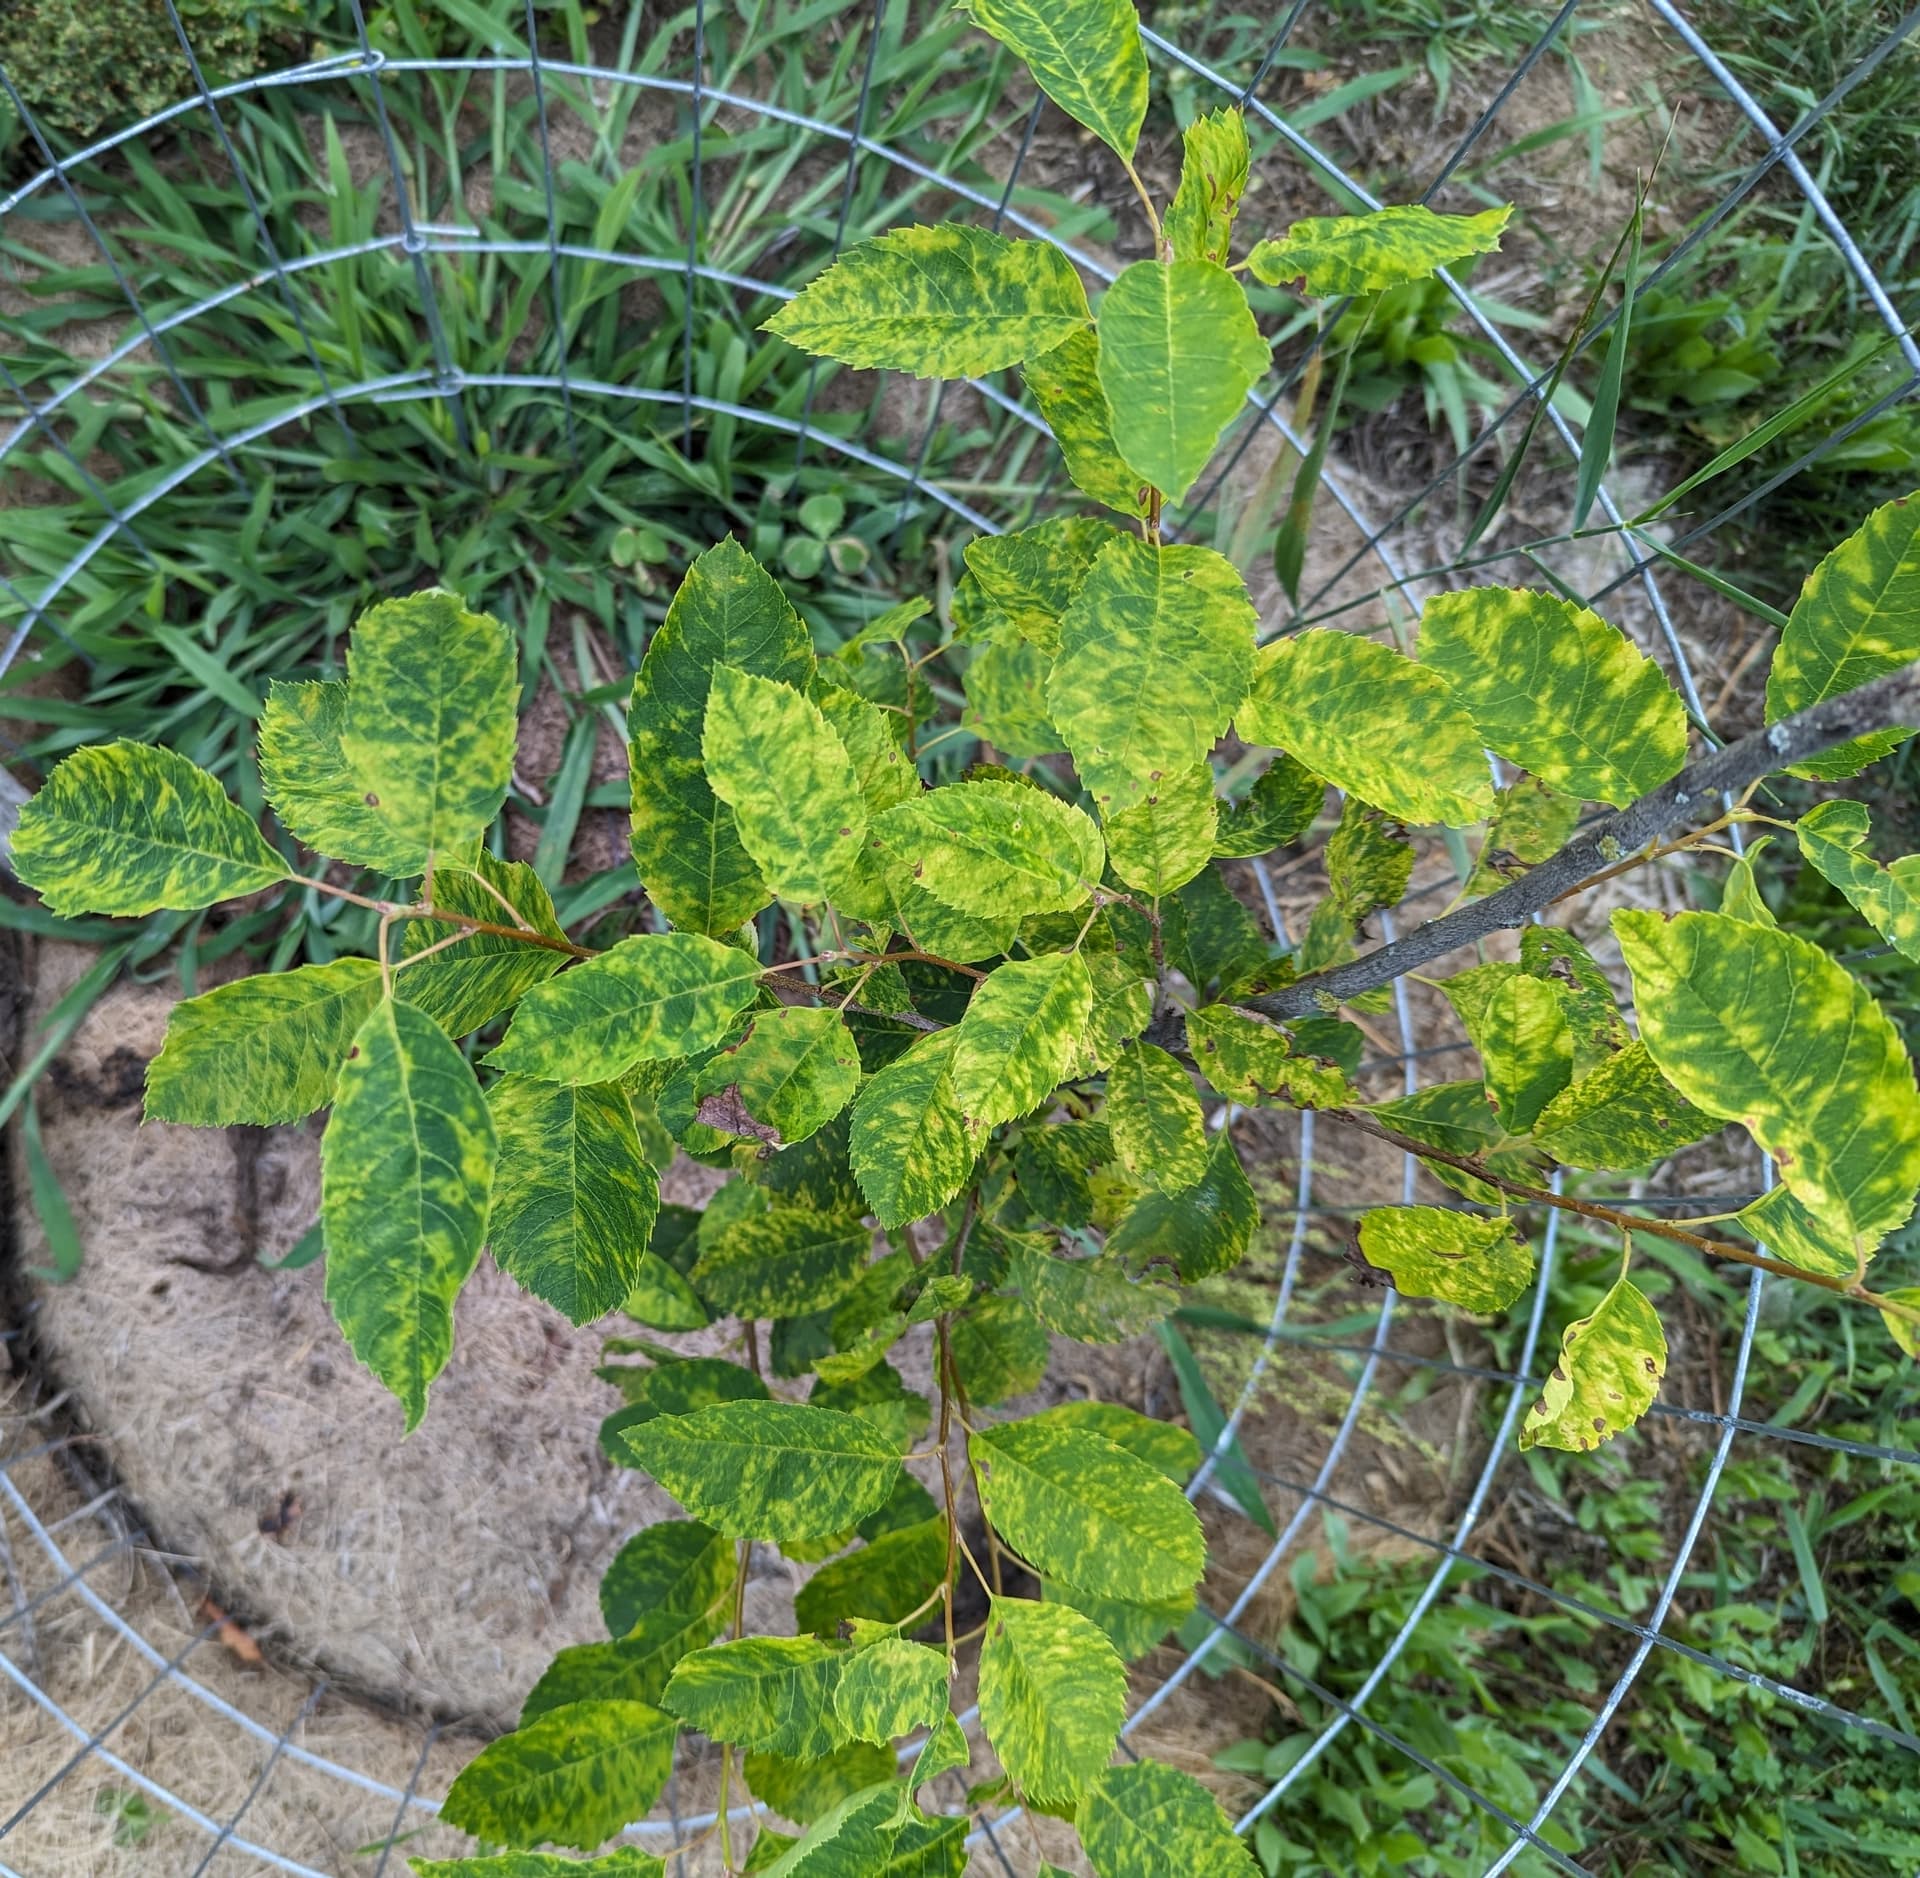
Plant: Apple
Disease: apple mosaic virus